Ajay Srivastava

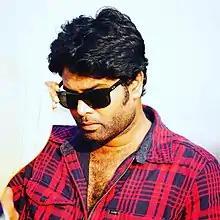

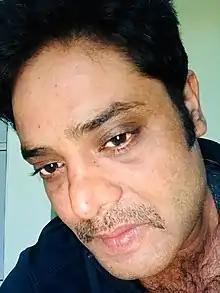

Ajay Srivastava (born 17 August 1981) is an Indian film director, producer, music composer, writer and actor, known for his works in Bhojpuri films.